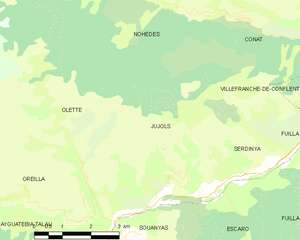
Carte des communes françaises
Jujols est une commune française située dans le département des Pyrénées-Orientales, en région Occitanie.